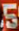
Number: 5